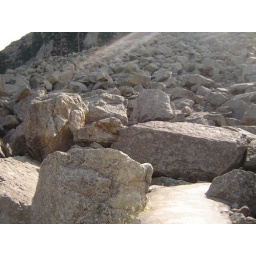
Devils Tower National Monument featured in Close Encounters of the Third Kind movierocks at the base that fall off the tower